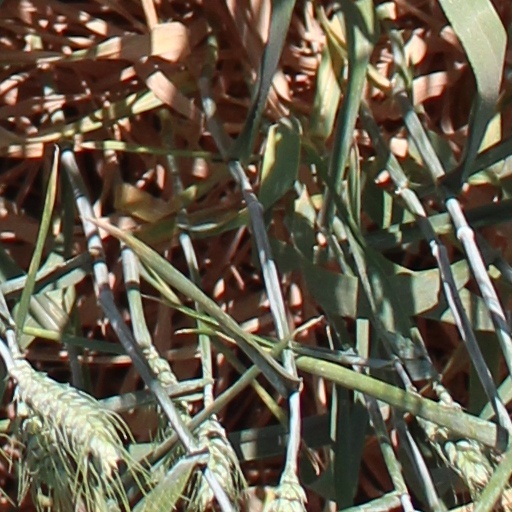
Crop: wheat